Edward Steinkopff

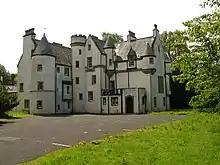
Dargavel House

He was possibly born in Frankfurt/Main and may have been Jewish. He started on a commercial career which took him as a comparatively young man to Glasgow, where he worked as a trader in the German-owned chemical trading firm of Leisler, Bock & Co. which specialised in potash, iodine and soap. Steinkopff gave a "touching devoted gratitude" for the rest of his life. He was afterwards in business for himself as a commission merchant, living at 204 West Regent Street, Glasgow, and in c1878 in St. Vincent Street (or Place). He later leased Dargavel House in Erskine, Renfrewshire, about a mile distant from Bishopton railway station.